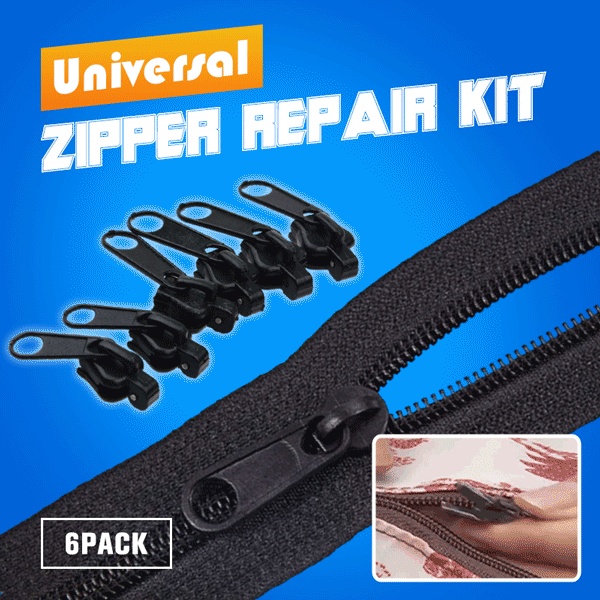
FIX ZIP PULLER
Zipper broken? No problem! With this easy-to-use Fix zipper you can repair split zippers, broken sliders and up to three missing zipper teeth! For jeans, pants, coats and more. DETACHABLE DESIGN No tools, no need to remove wires, quick installation and use. Instantly solve the "zipper troubles" in life 👍 Quick to see if this product is right for you? We use it in 99% of common zipper situations It is suitable for all zippers on the market, including but not limited to reverse and invisible zippers, etc. Nickel-plated material High hardness, anti-corrosion, don't let a bad zipper delay your entire equipment and trip! FEATURES: DURABLE & PRACTICAL Universal Sizes. Works on most common zipper mishaps including split zipper tracks, broken sliders and up to 3 missing teeth. It fits for jeans, skirts, golf duffle bags, sleeping bags, purses, jackets, suitcases, tents, etc. A VARIETY SIZES OF ZIPS Containing a variety sizes of zips you are sure to find the perfect match to carry out a repair. . MODERN DESIGN Can be started in the middle of a zipper, zips forward and backwards. Easy to install. No tools required.
Brand: produckpk
Category: Arts & Entertainment > Hobbies & Creative Arts > Arts & Crafts > Art & Crafting Materials > Craft Fasteners & Closures > Zippers